Westover Historic District

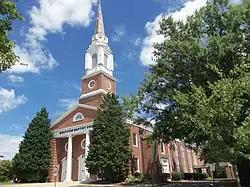
Westover Baptist Church

The Westover Historic District is a national historic district located at Westover, Arlington County, Virginia. It contains 383 contributing buildings and 1 contributing site in a residential neighborhood in northern Arlington. The neighborhood was constructed in five phases between 1939 and 1957: Westover Apartments, Westover Hills, Keene's Addition to Westover, Westover Park, and Mason's Addition to Westover. The neighborhood consists of Colonial Revival-style single-family dwellings, twin houses, duplexes, and multi-family garden apartments. Also in the district are a shopping center, the Claude A. Swanson Junior High School, the Westover Baptist Church, and Swanson Park.